Rachel L. Swarns

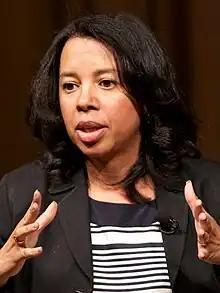
Swarns in 2012

Rachel L. Swarns (born 1967) is an American author, news correspondent and investigative reporter. Since 1995 at "The New York Times", Swarns has been a reporter, news correspondent, and since 2017 a faculty member in journalism at New York University. Swarns has been a foreign correspondent for the "Times" while reporting from Cuba, Russia and southern Africa (where she was the Johannesburg bureau chief). Swarns wrote "American Tapestry" (2012) about the history of Michelle Obama's ancestors, and co-authored the book "Unseen: Unpublished Black History from the New York Times Photo Archives." In 2023, she published "".